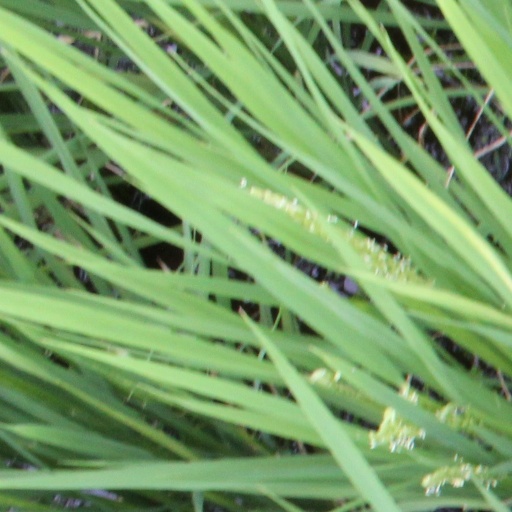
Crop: rice